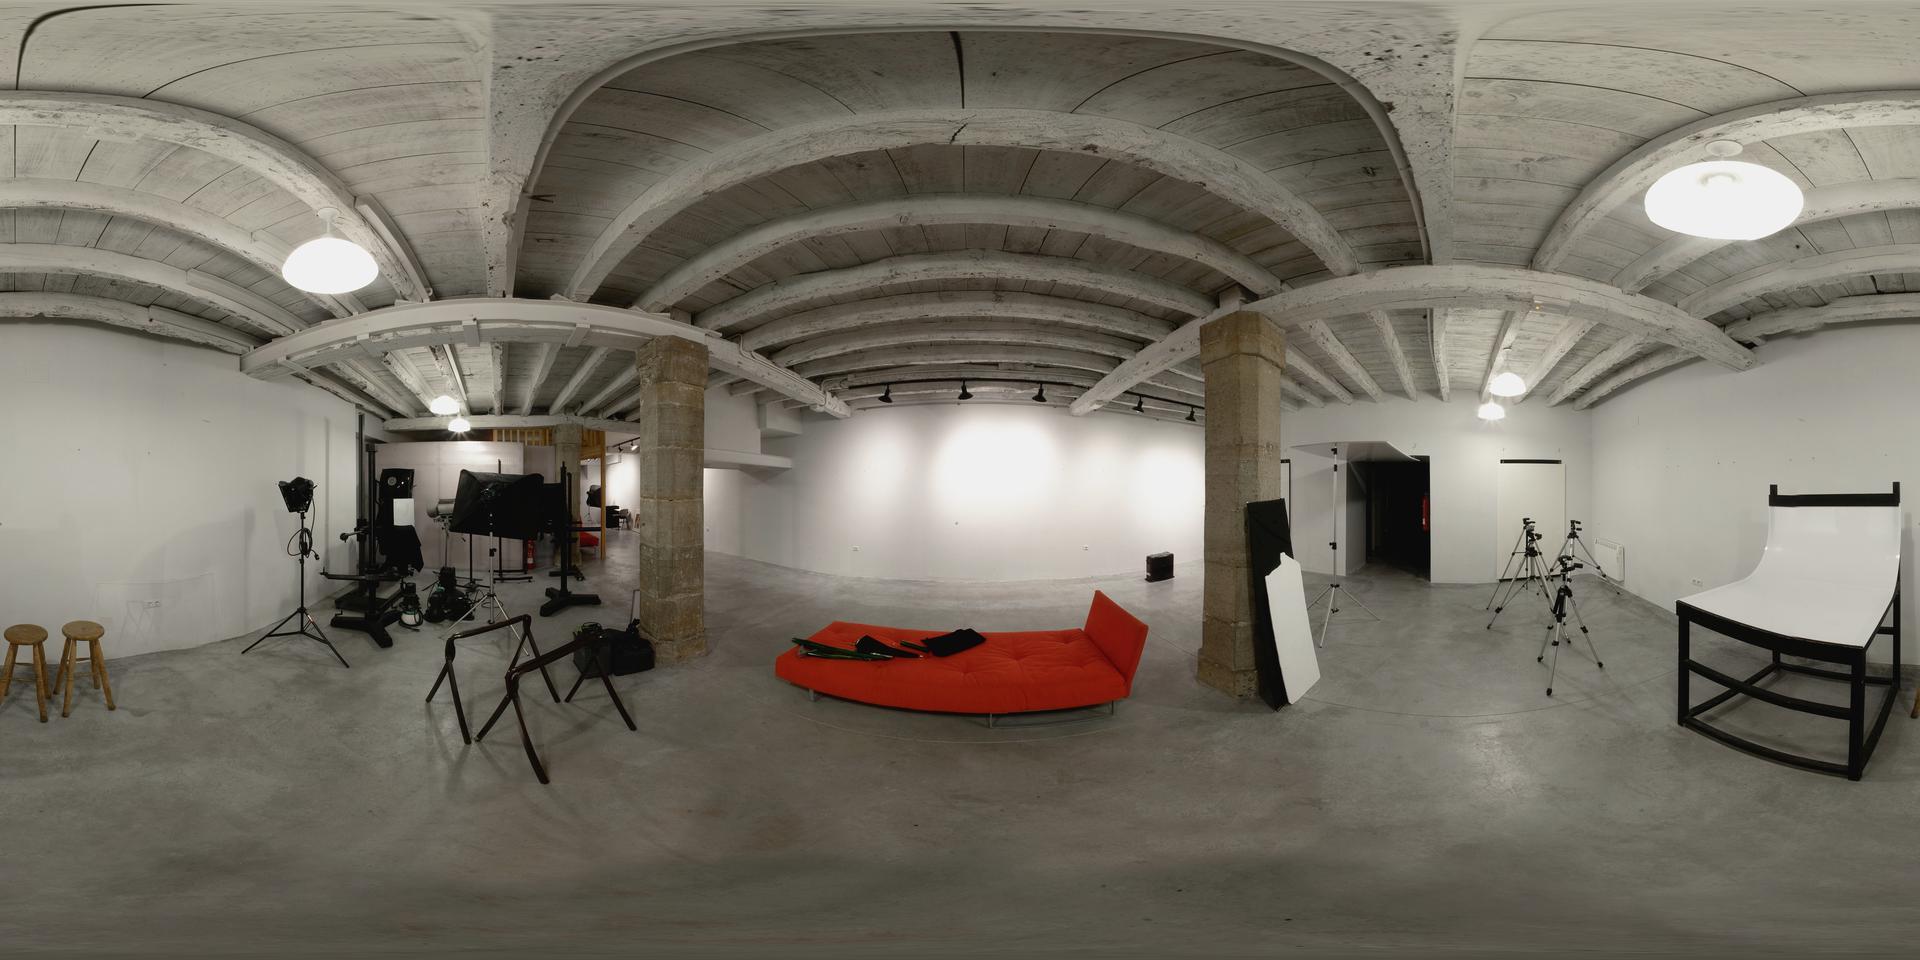
Referred object: the two wooden stools

Referred object: the red sofa

Referred object: the tripods opposite the red couch